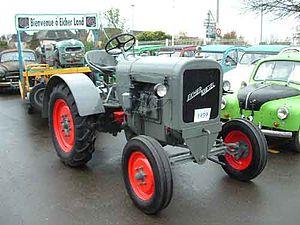
crée à Forstern en 1934 par deux cousins Josef et Albert Eicher